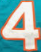
Number: 4